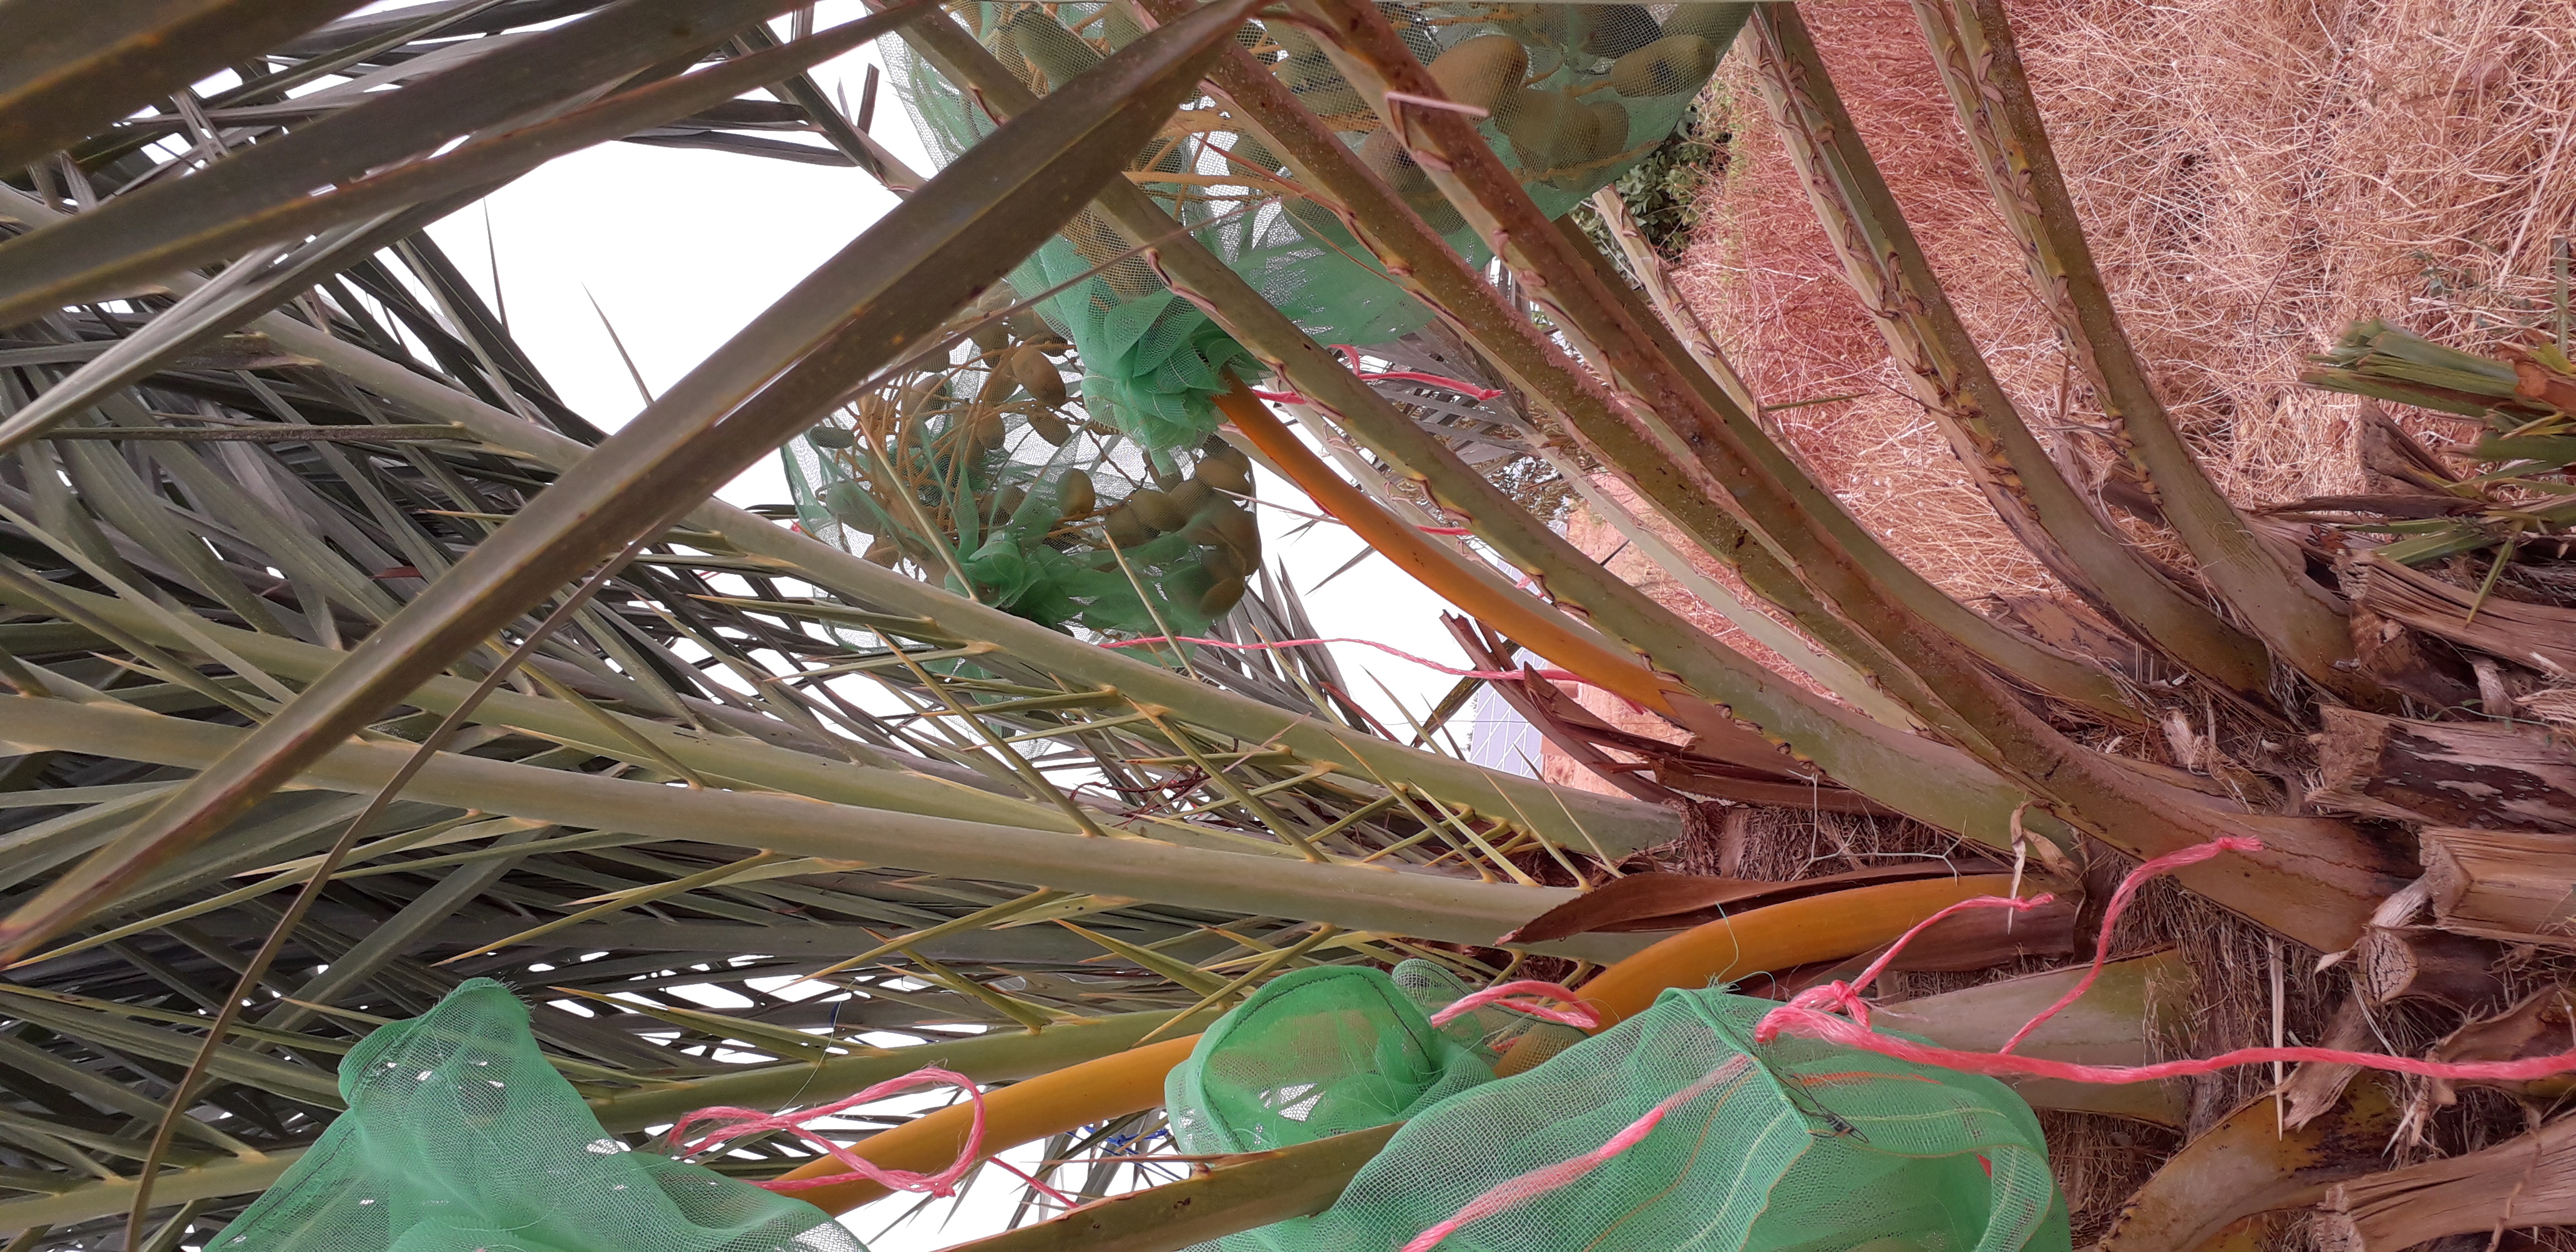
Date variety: Boumajhoul